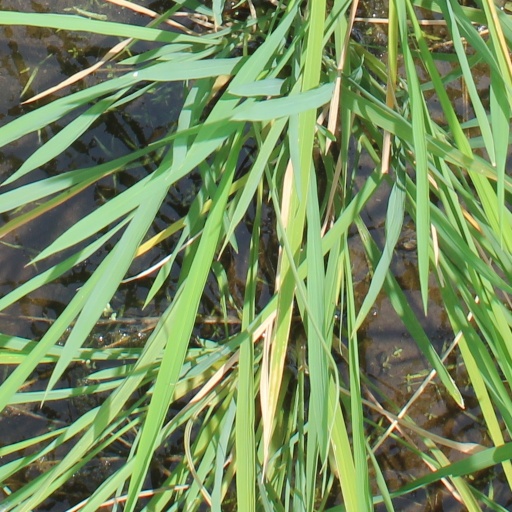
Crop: rice